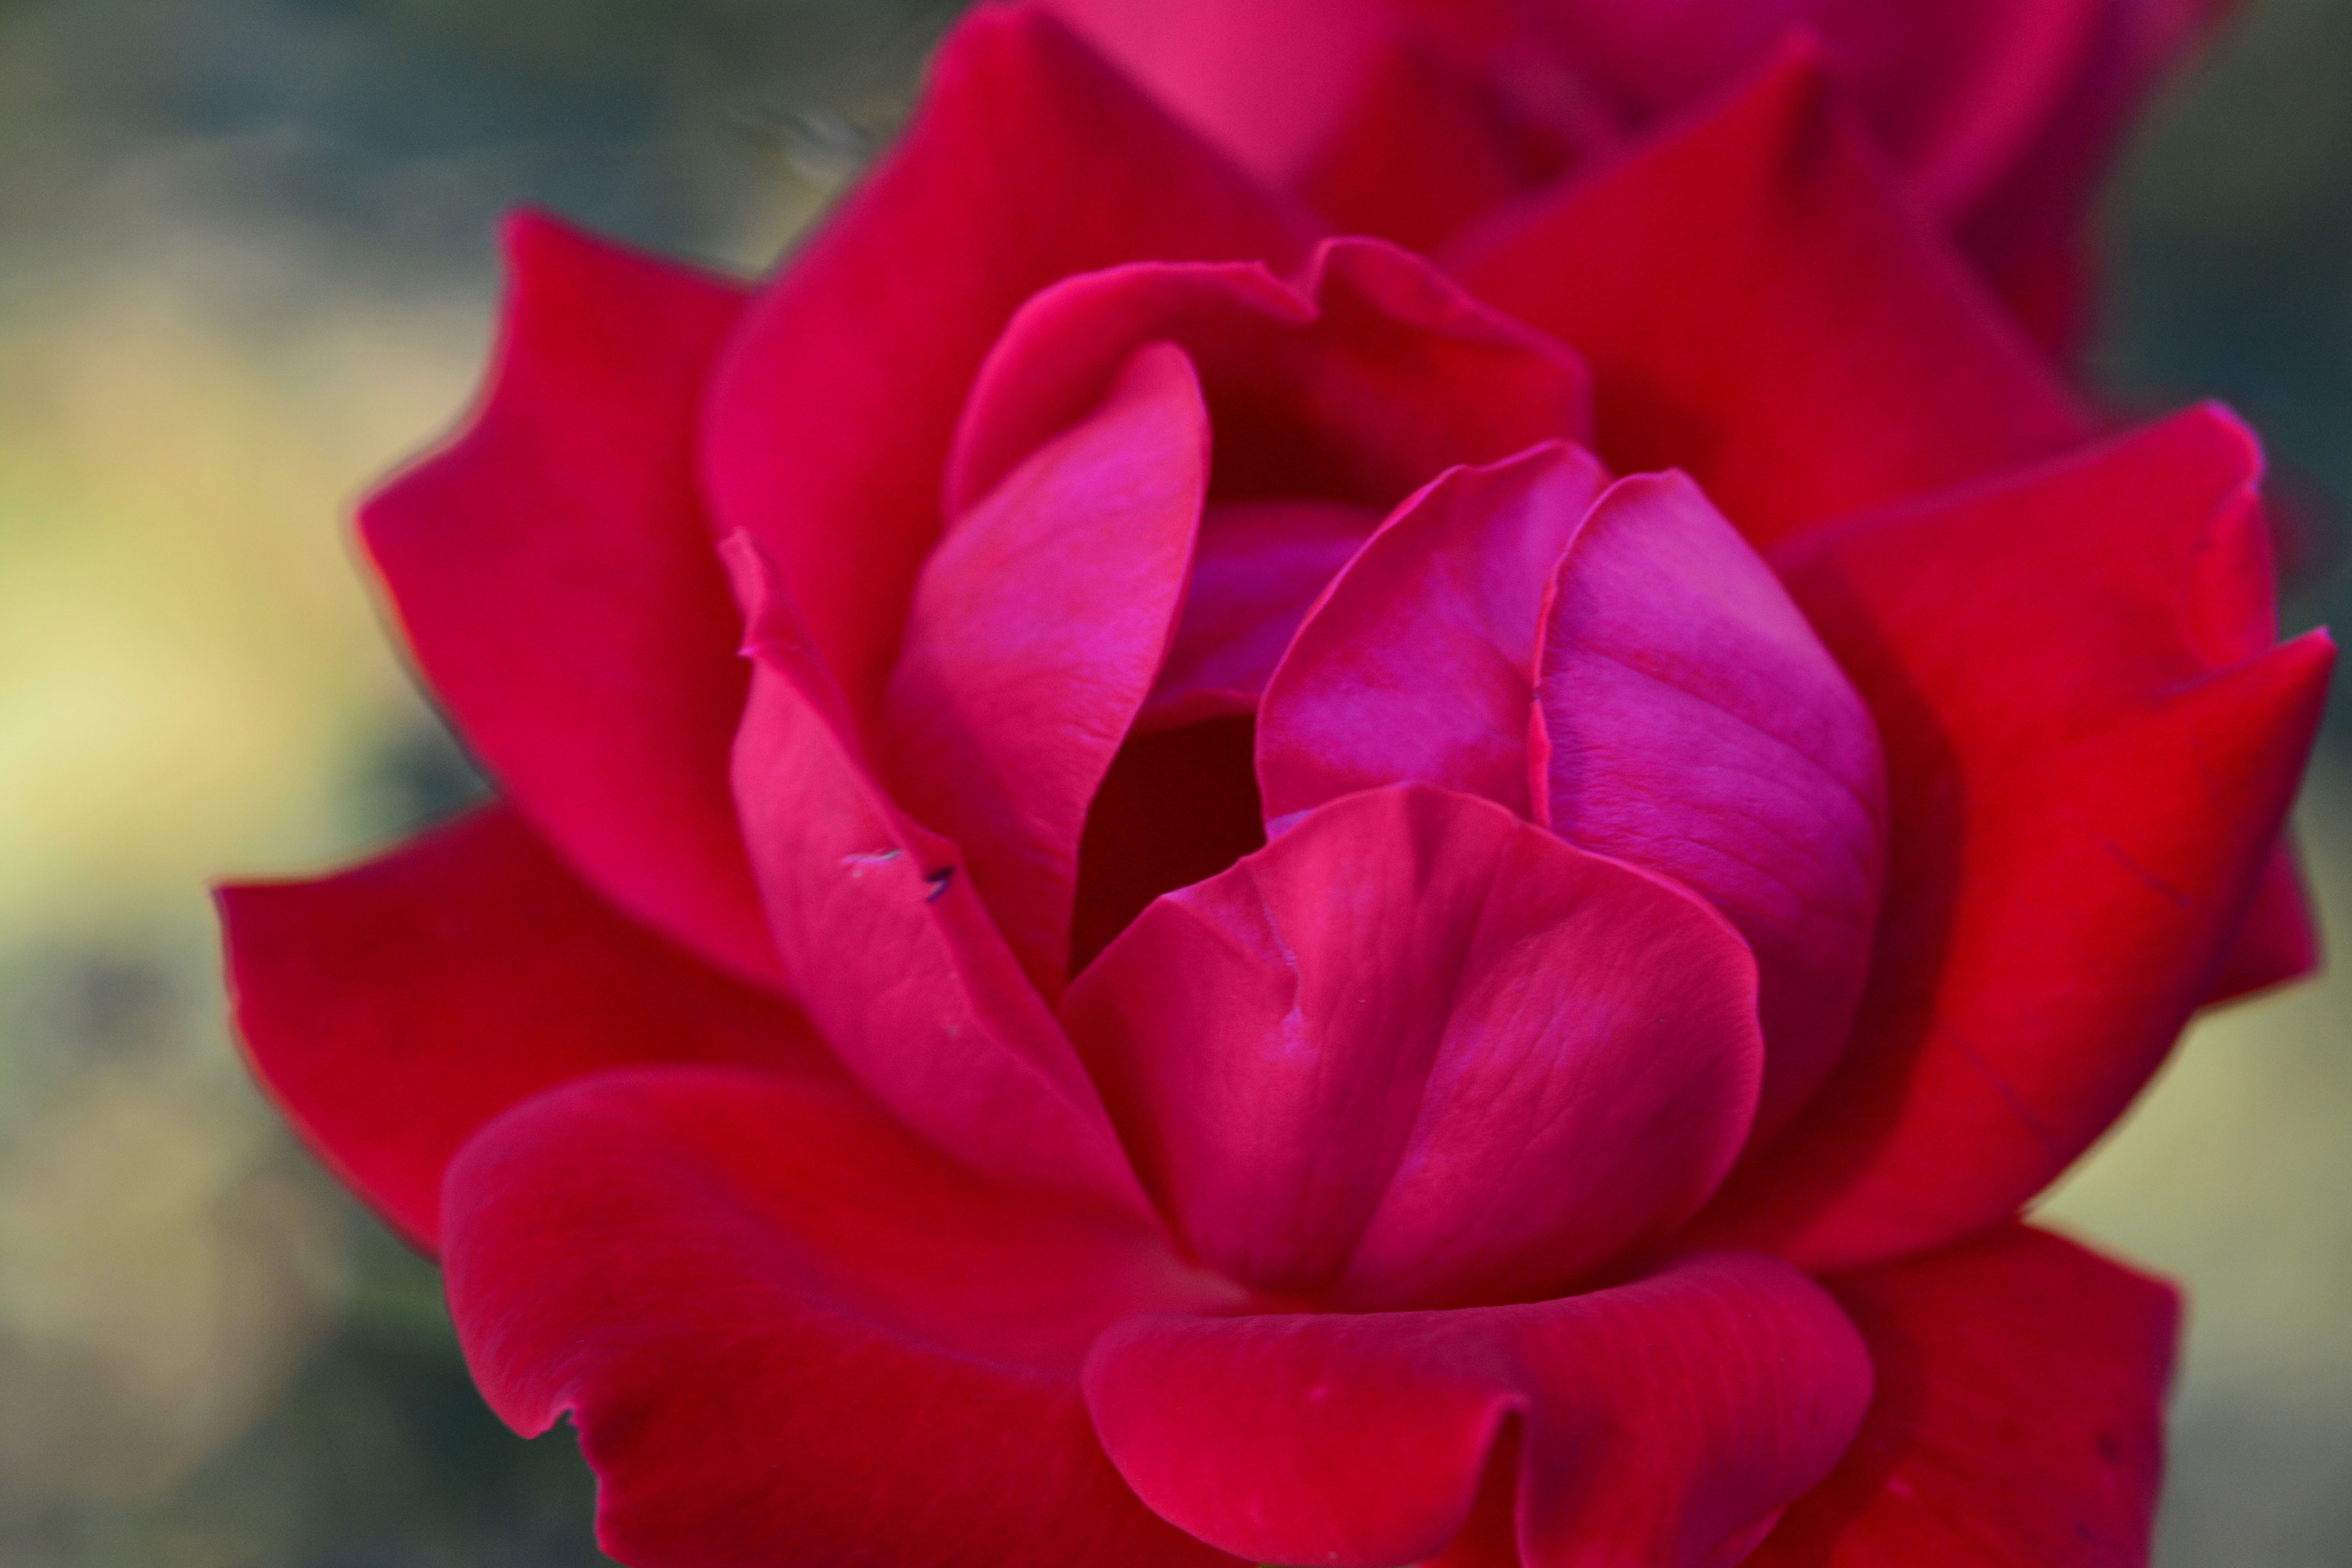
plant, flower, petal, rose, red, pink, flora, floribunda, macro photography, flowering plant, garden roses, rose family, plant stem, land plant